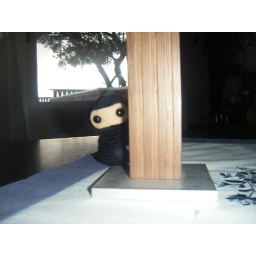
Sneaking around on the coffee table :)(Pattern from the book Creepy Cute Crochet)